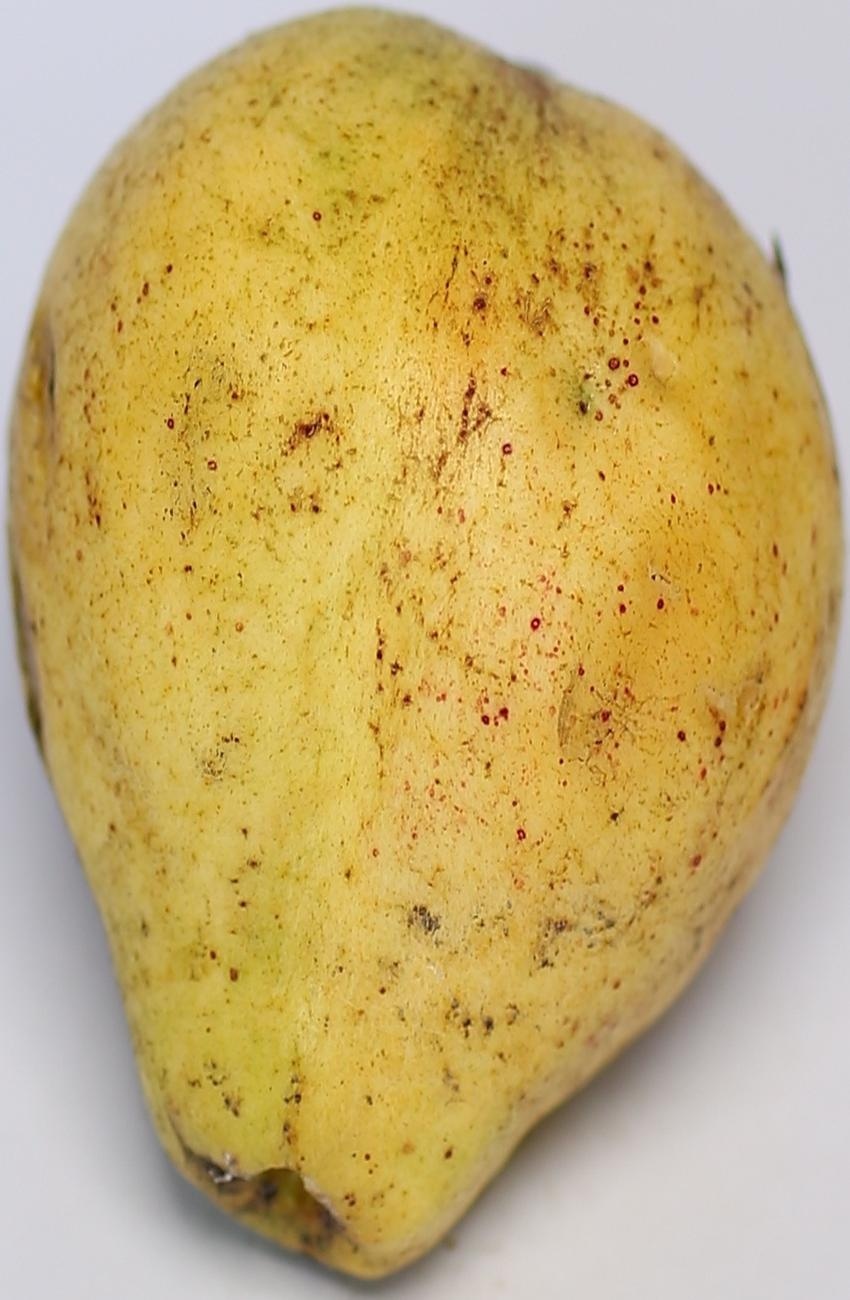
Maturity: ripe
Variety: riyali